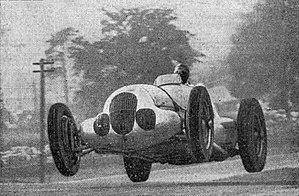
Saut de Manfred von Brauchitsch au GP de Donington en 1937.
Le Grand Prix automobile de Donington 1937 est un Grand Prix qui s'est tenu sur le circuit de Donington Park le 2 octobre 1937.
Manfred von Brauchitsch est un pilote automobile allemand. Pilote majeur de l'entre-deux-guerres, ses succès sont indissociables de ceux des Mercedes.